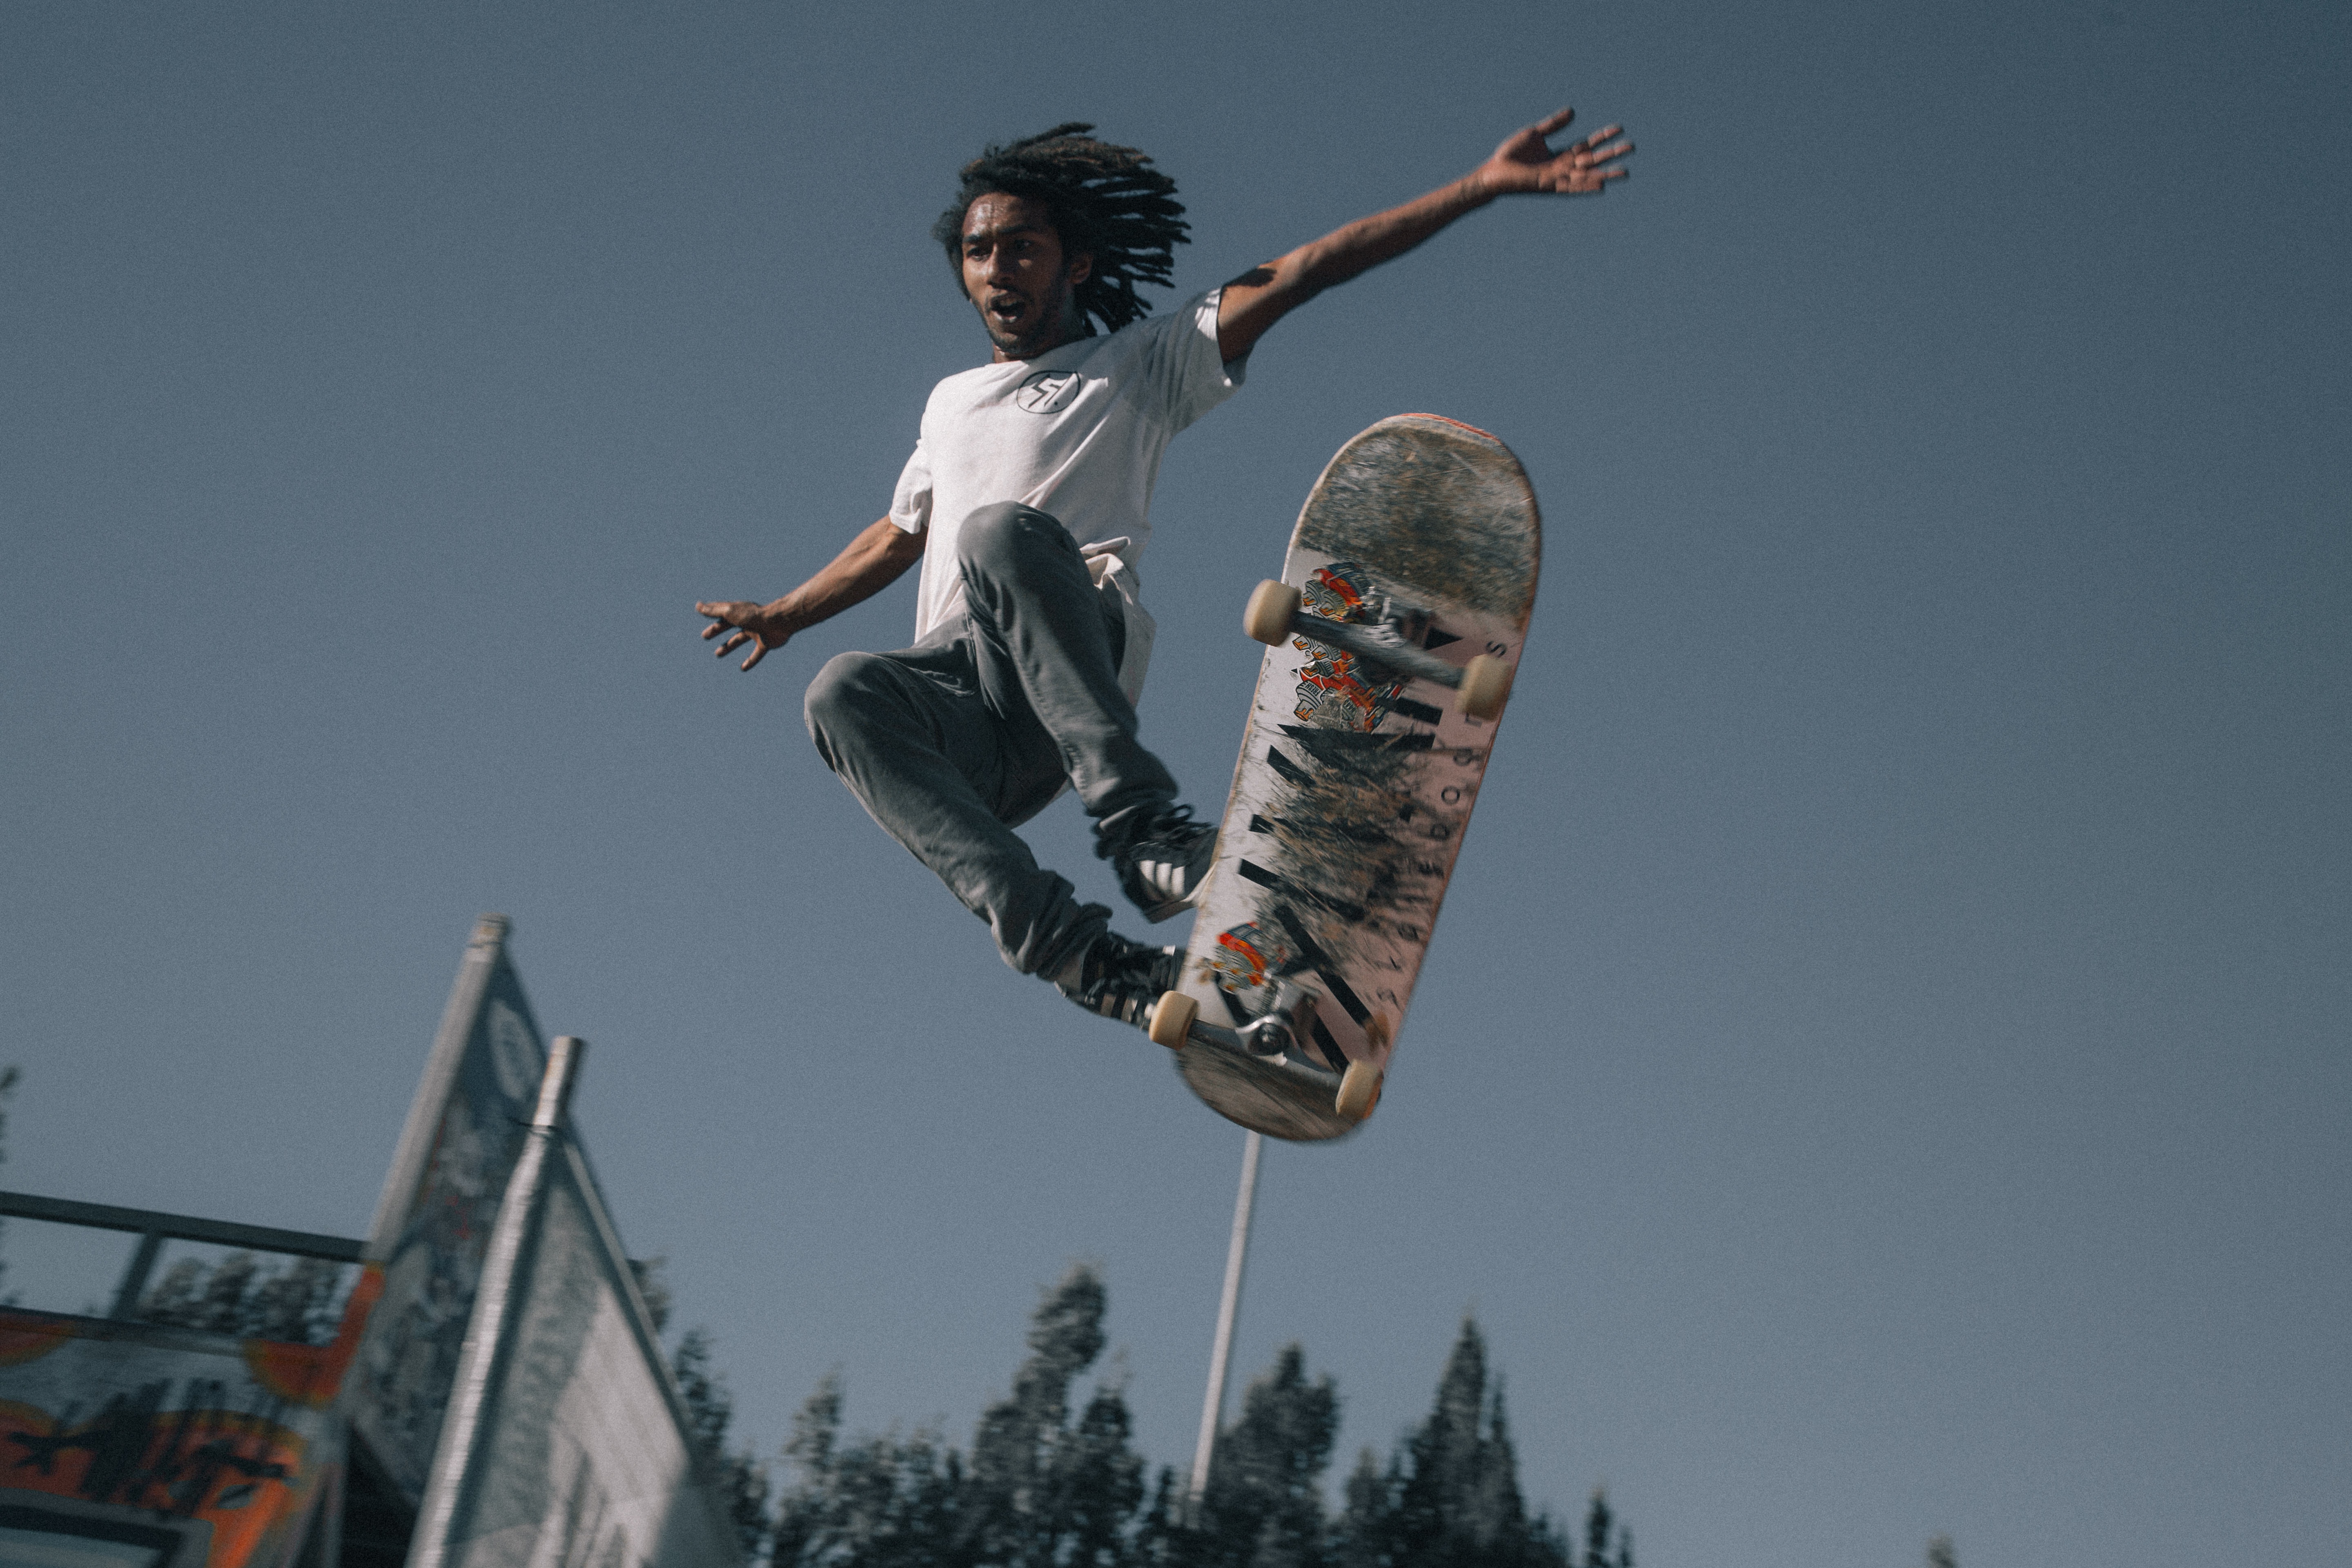
man, person, sky, sport, skateboard, skate, boy, male, guy, recreation, jumping, motion, action, extreme, snowboard, extreme sport, leisure, skateboarder, sports equipment, outdoors, fun, sports, snowboarding, skater, balancing, atmosphere of earth, skateboarding equipment and supplies, boardsport, stunt performer, freestyle skiing